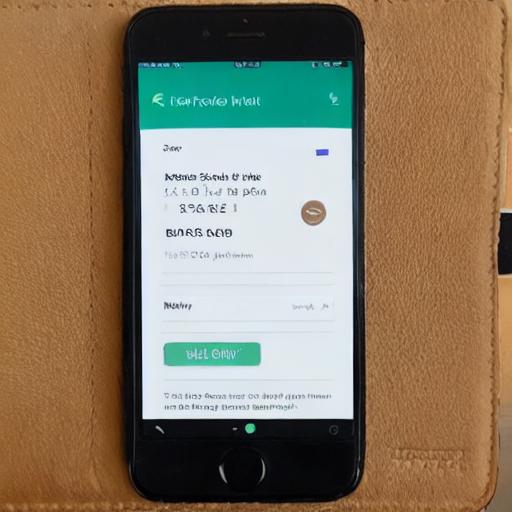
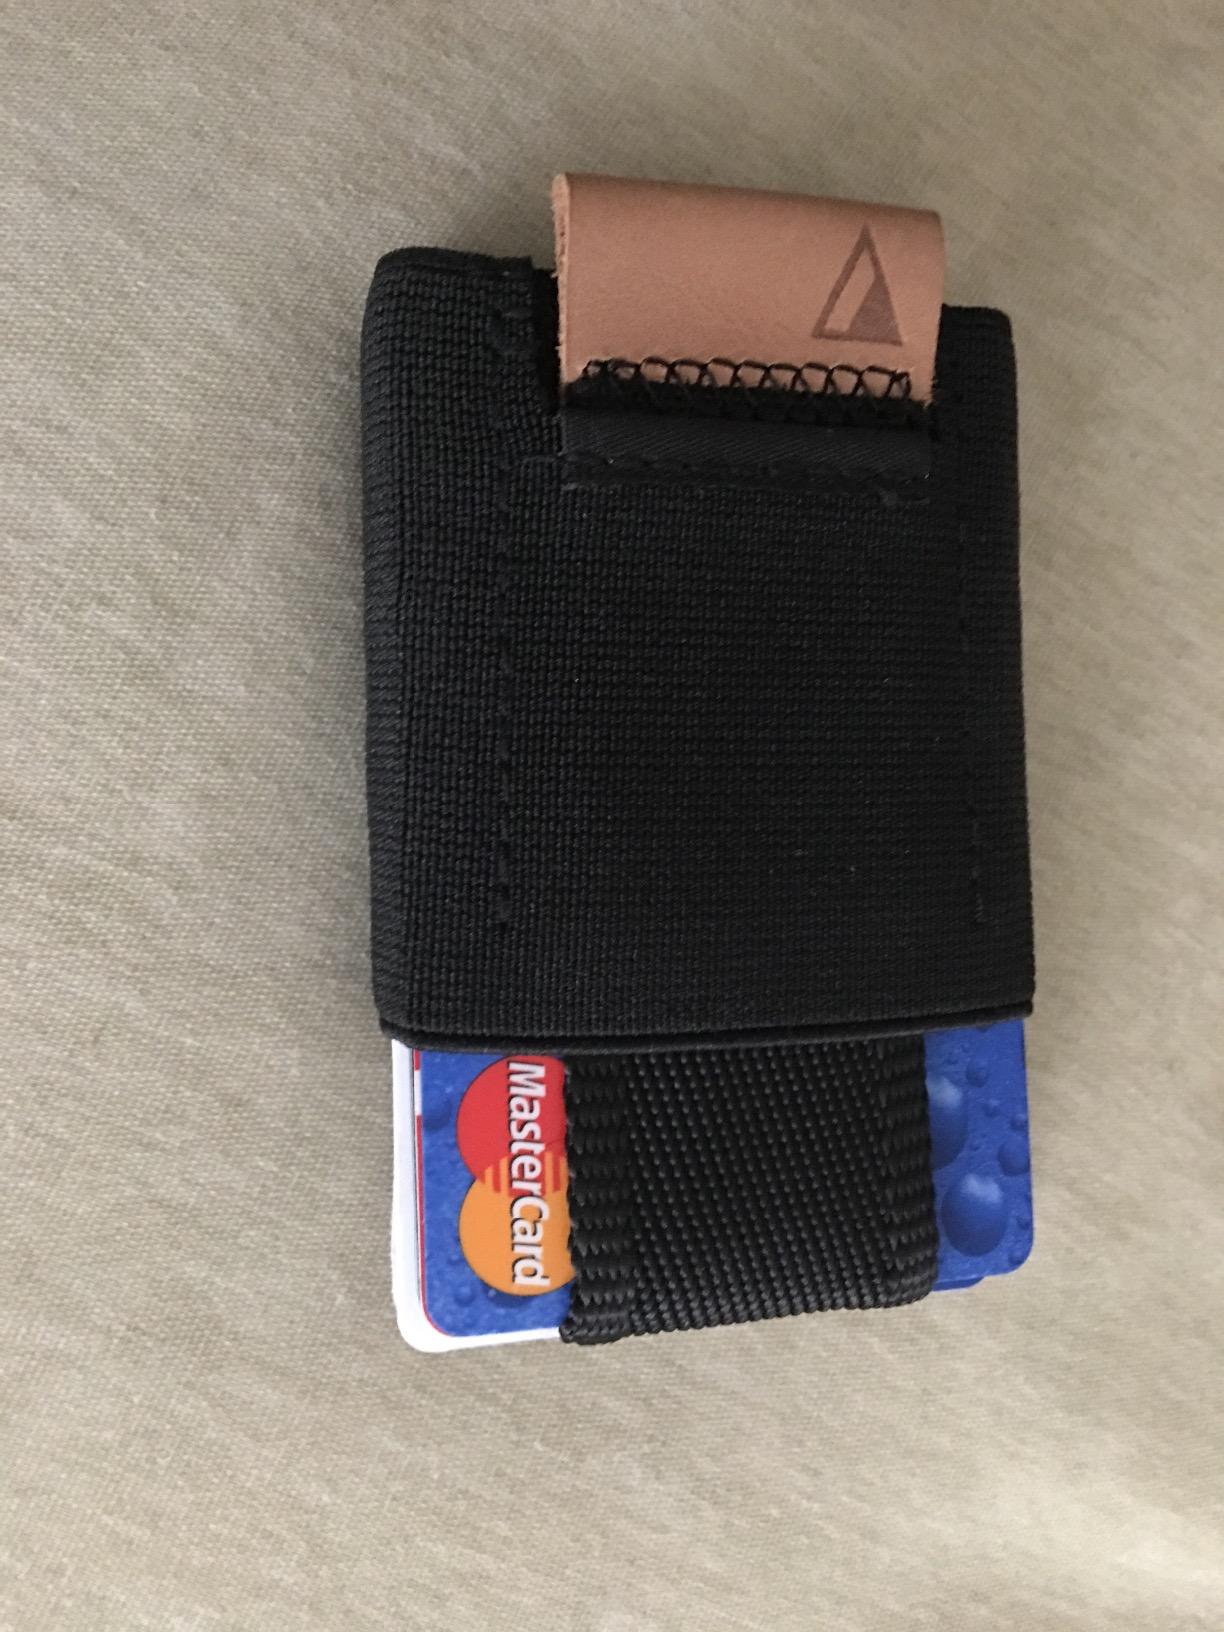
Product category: accessories_wallet
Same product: no